Nico

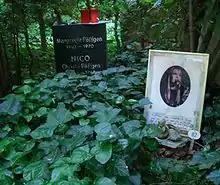
Nico's grave in Berlin

On 18 July 1988, during a holiday with Ari on the Spanish island of Ibiza, Nico hit her head when she fell off her bicycle. A passing taxi driver found her unconscious, but had difficulty getting her admitted to local hospitals. She was misdiagnosed as suffering from heat exposure and was declared dead at 20:00. X-rays later revealed a severe cerebral hemorrhage as the cause of death. Her son later said of the incident: